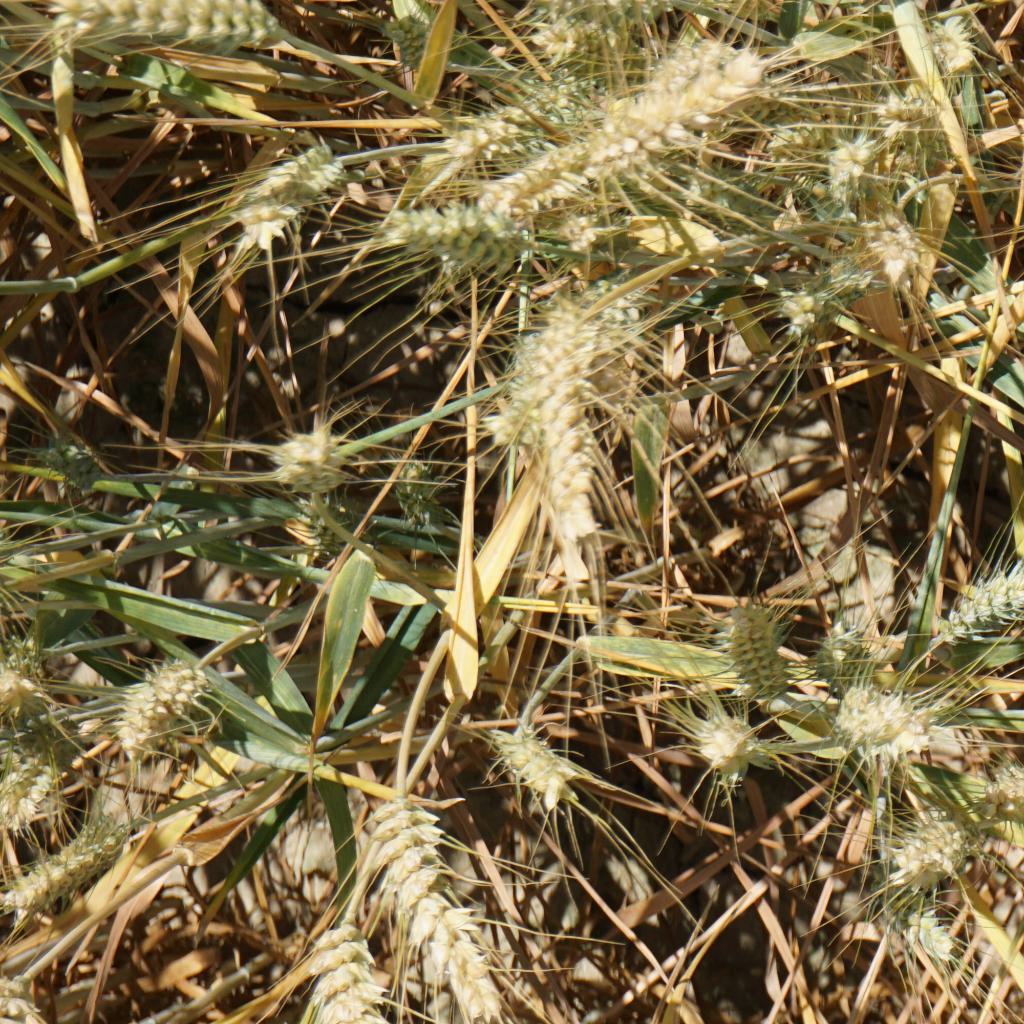
Country: France
Location: Gréoux
Wheat development stage: Filling - Ripening